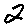
Label: 2